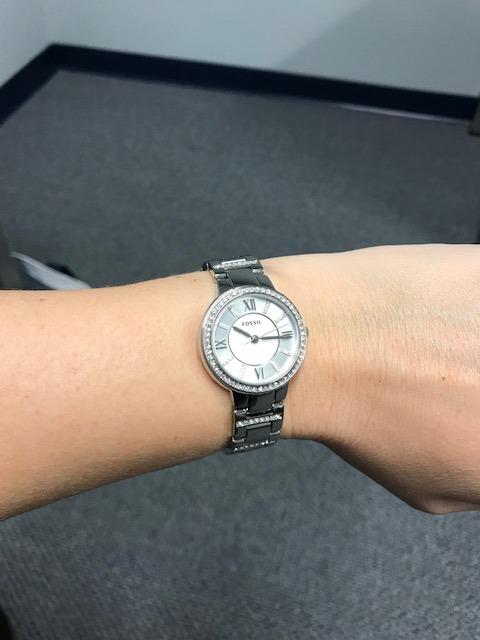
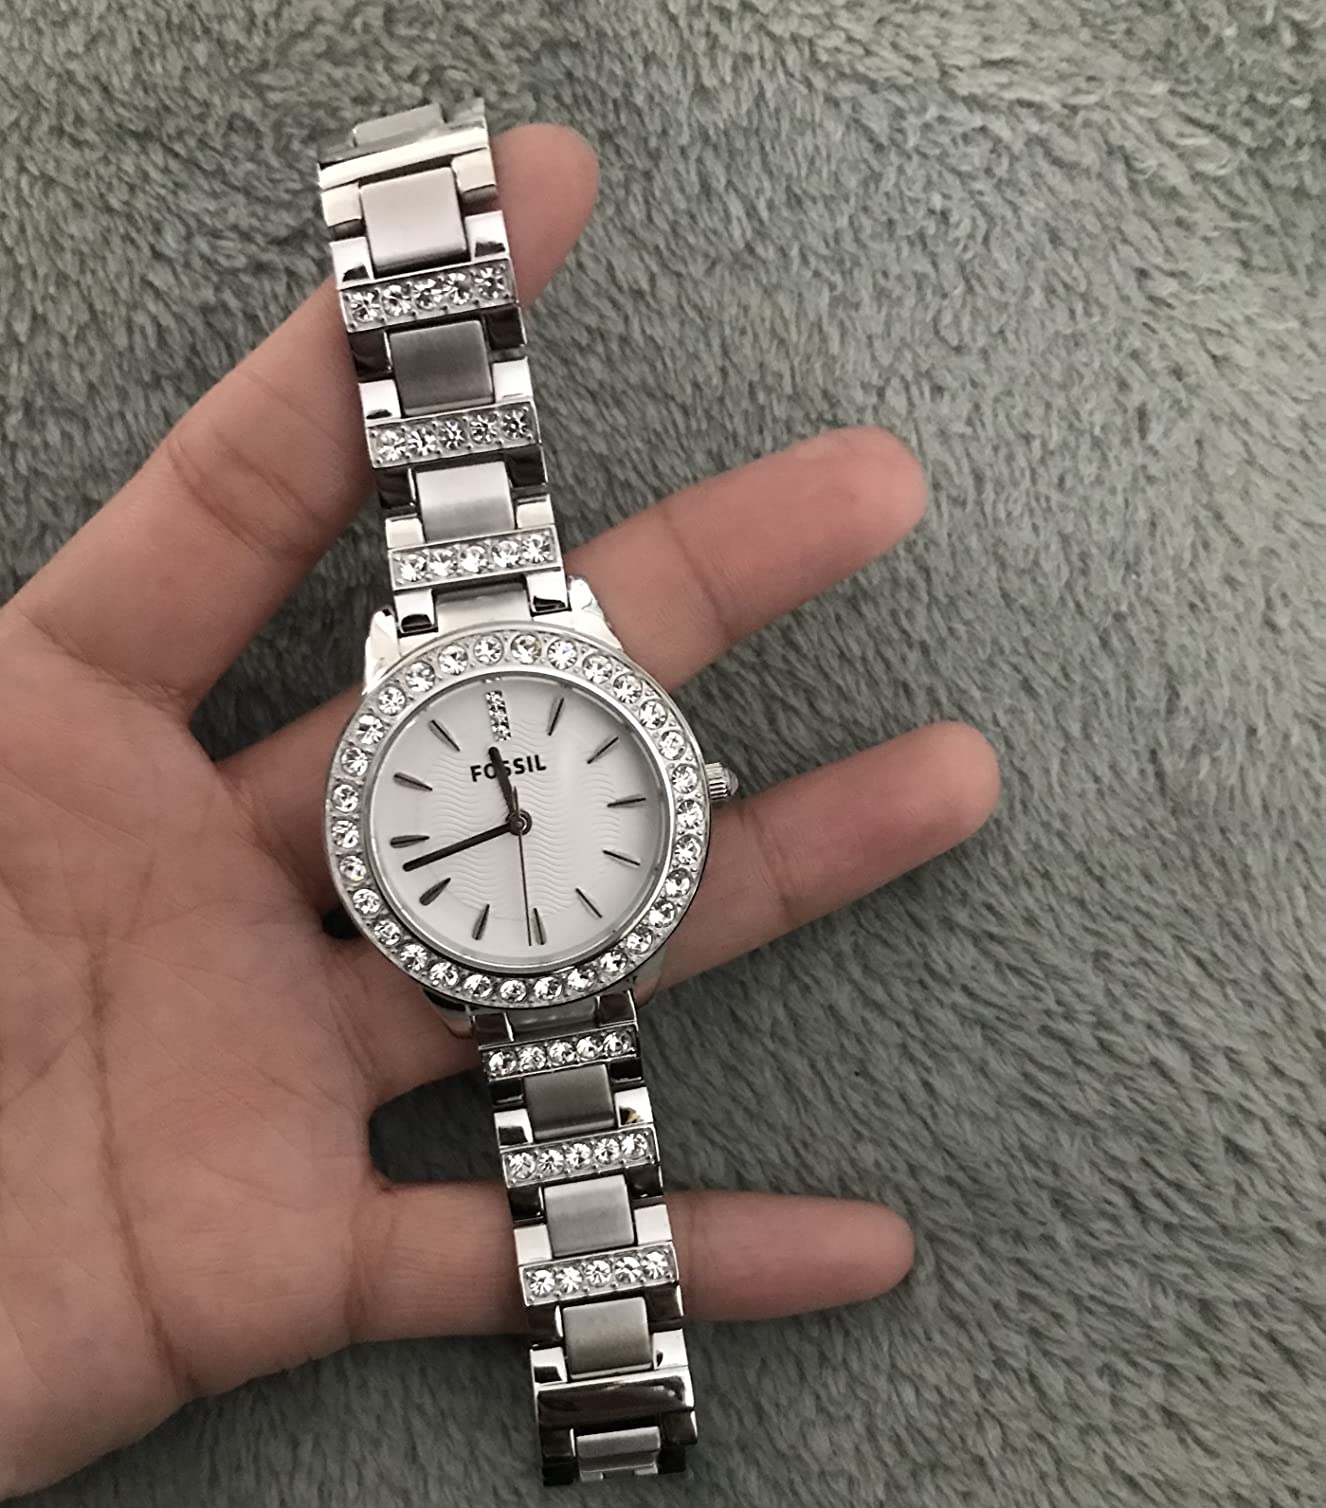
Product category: accessories_watch
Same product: no